Lupe Vélez

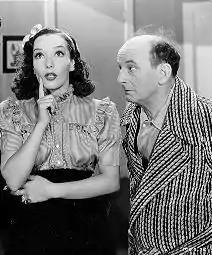
Vélez with Leon Errol in "Mexican Spitfire" (1940)

In 1939, Vélez was cast with Leon Errol and Donald Woods in "The Girl from Mexico". Despite being a low-budget B picture, it was a hit with audiences and RKO re-teamed her with Errol and Woods for the sequel "Mexican Spitfire". That film was also a success and led to a series of "Spitfire" films (eight in all). In the series, Vélez portrays Carmelita Lindsay, a temperamental yet friendly Mexican singer married to Dennis "Denny" Lindsay (Woods), an elegant American advertising executive. The "Spitfire" films rejuvenated Vélez's career. Moreover, they were films in which a Latina headlined for eight movies straight –a true rarity.